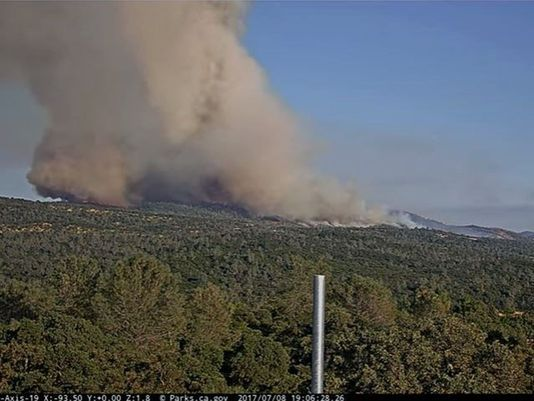
Fire: no
Smoke: yes